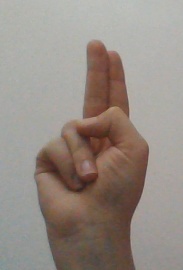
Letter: taa